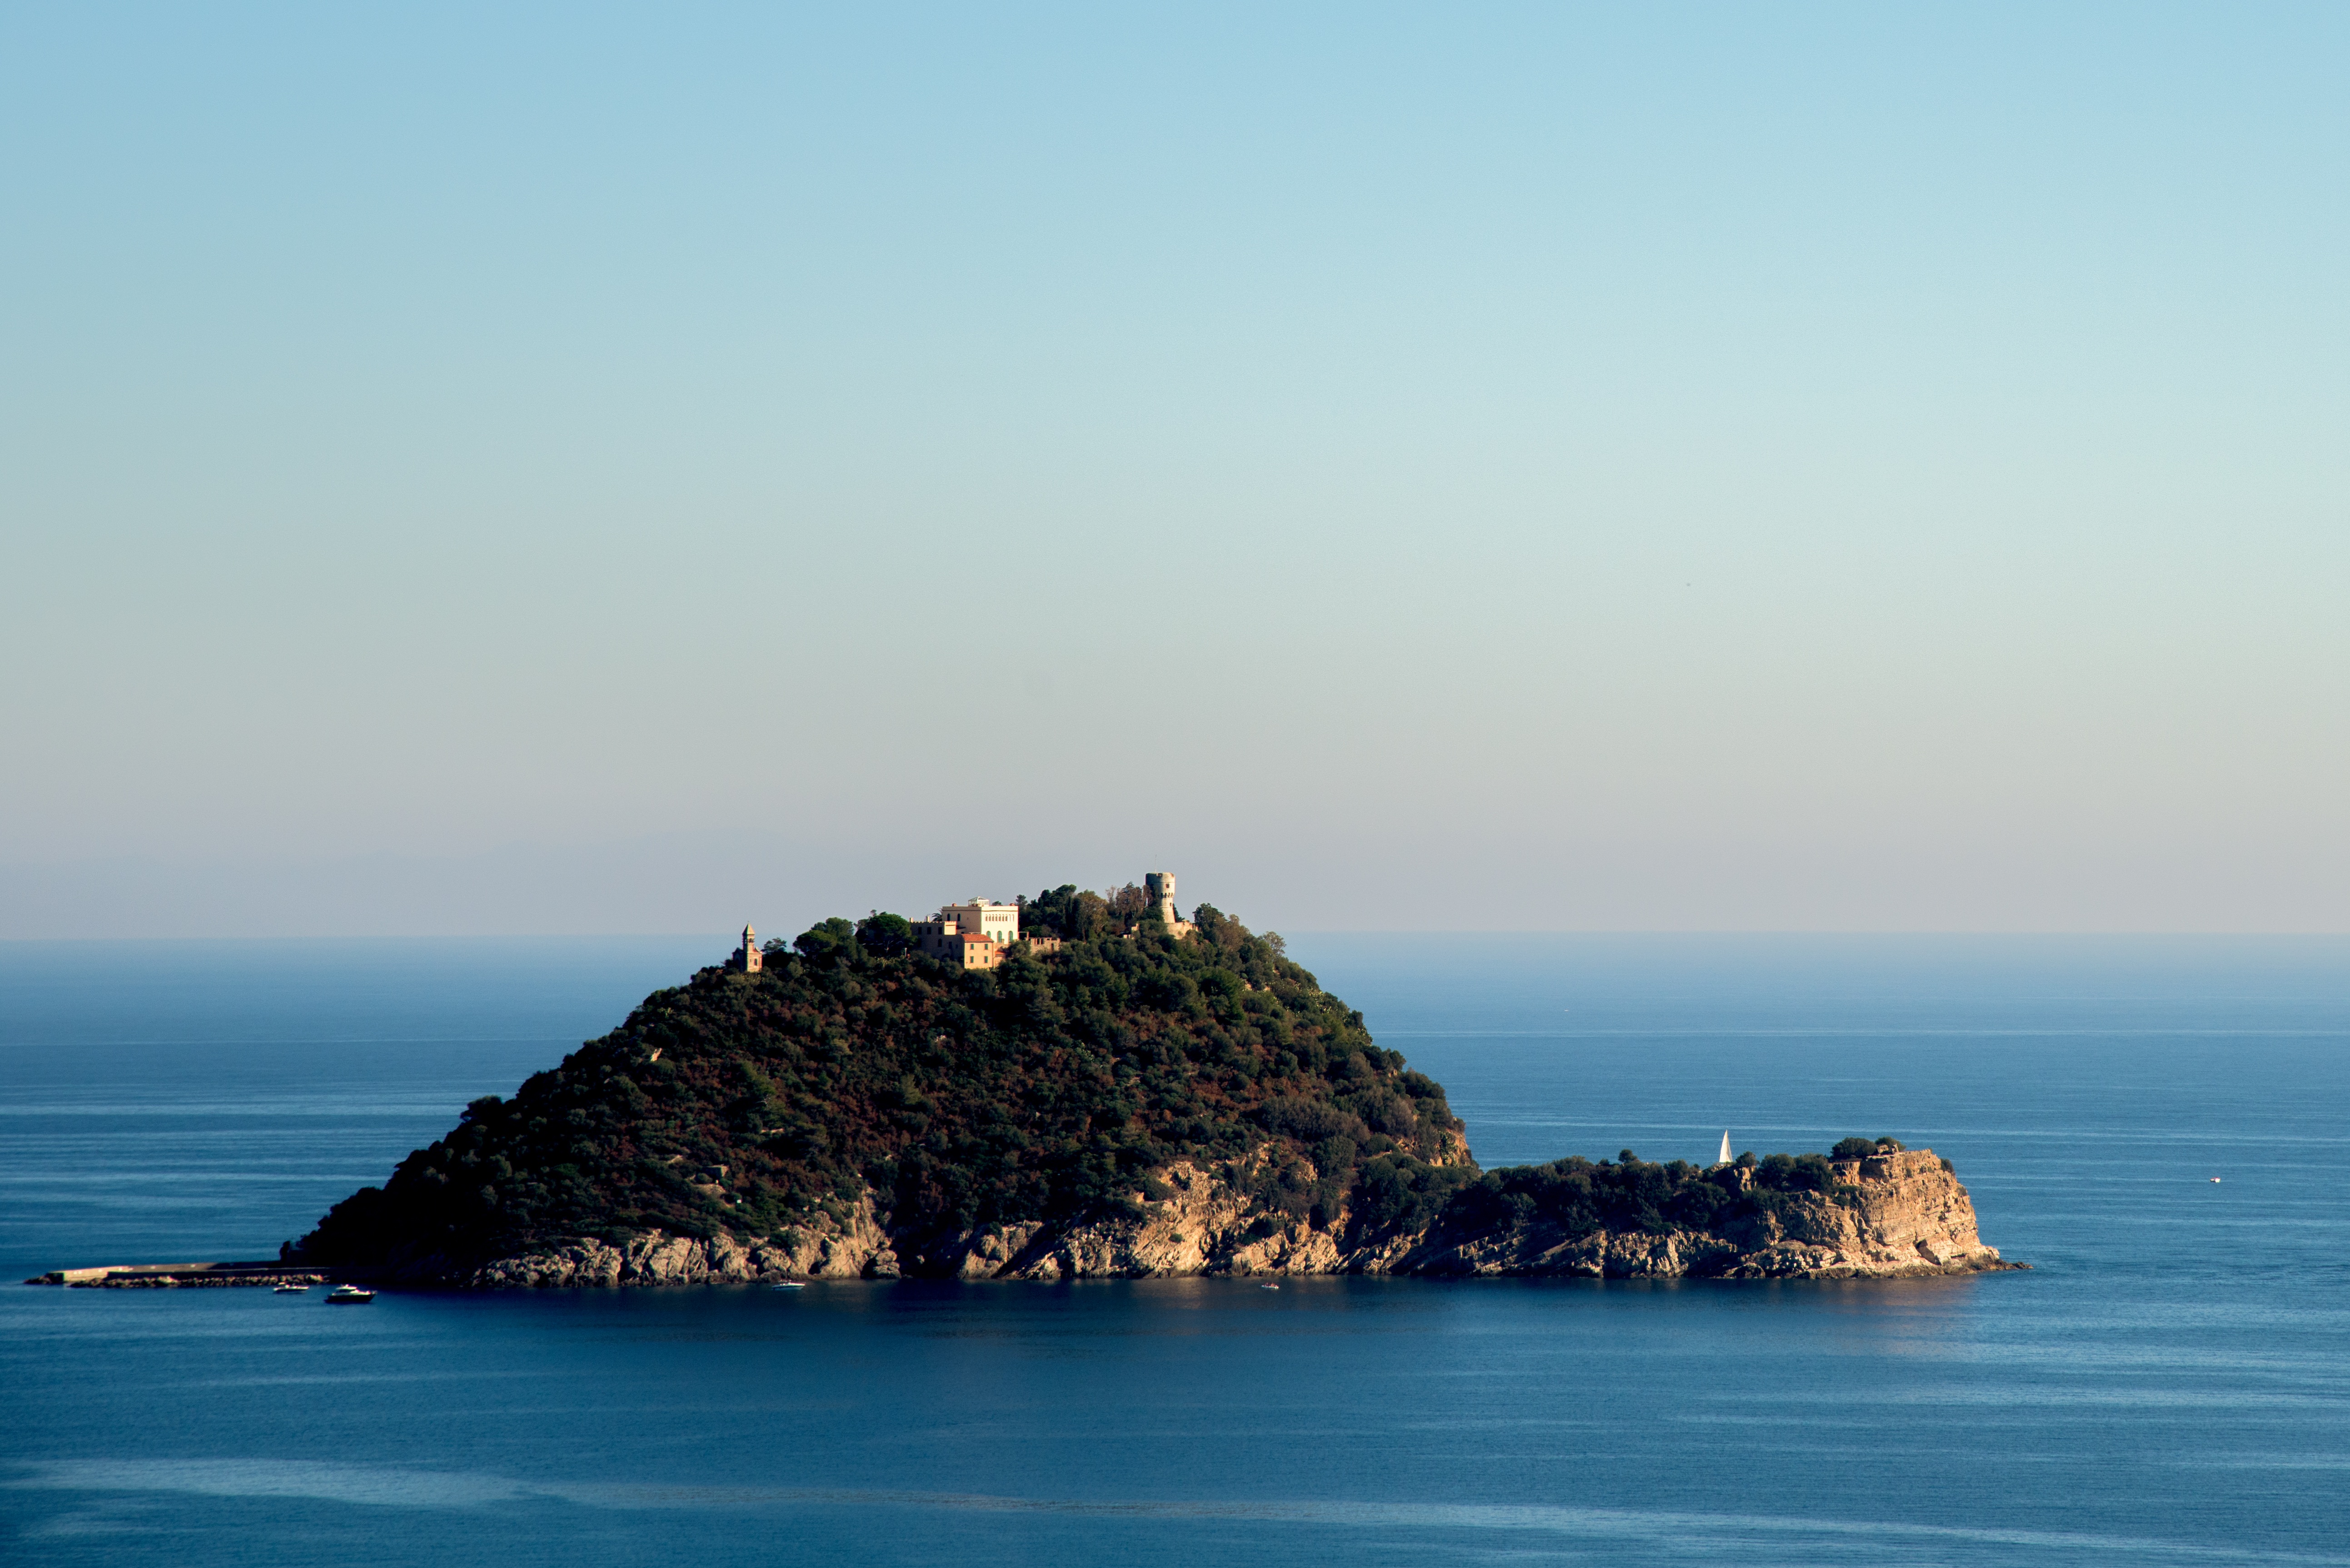
beach, landscape, sea, coast, water, nature, rock, ocean, horizon, light, sky, shore, wave, atmosphere, summer, vacation, solitude, cliff, dusk, tranquility, peace, holiday, bay, island, italy, terrain, season, body of water, headland, colors, relaxation, holidays, reflections, vista, cape, islet, landform, gallinara